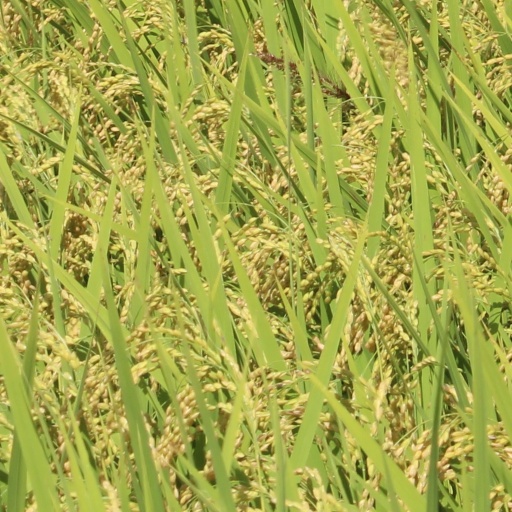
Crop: rice